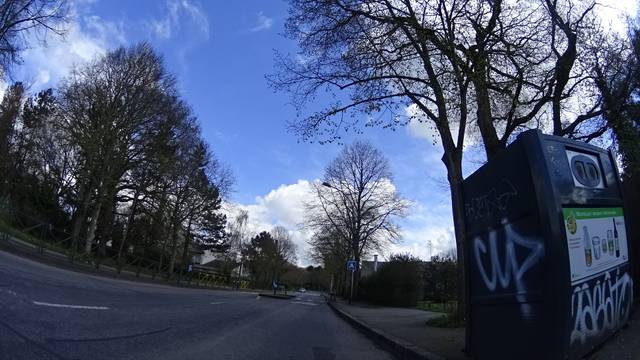
Region: France
Coordinates: 48.133, -1.671